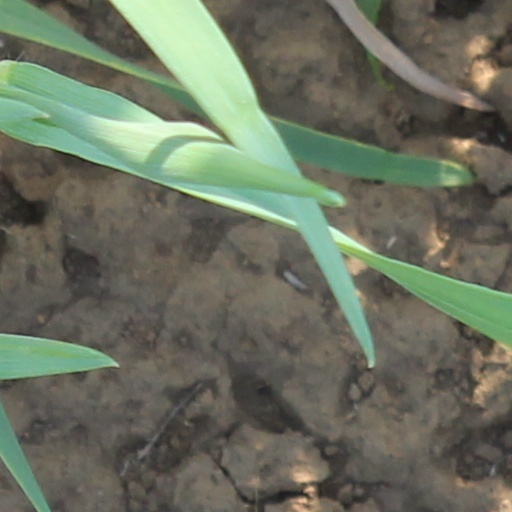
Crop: wheat